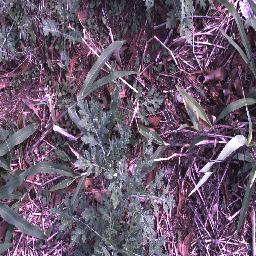
Label: parthenium